Java

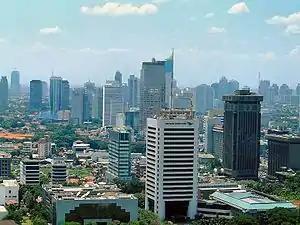
Jakarta, the capital of Indonesia

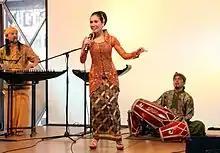
SambaSunda music performance, featuring traditional Sundanese music instruments

Java's contact with the European colonial powers began in 1522 with a treaty between the Sunda kingdom and the Portuguese in Malacca. After its failure, the Portuguese presence was confined to Malacca and to the eastern islands.